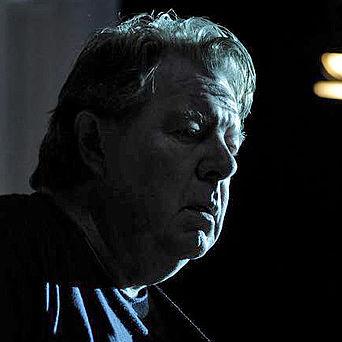
Age: 62